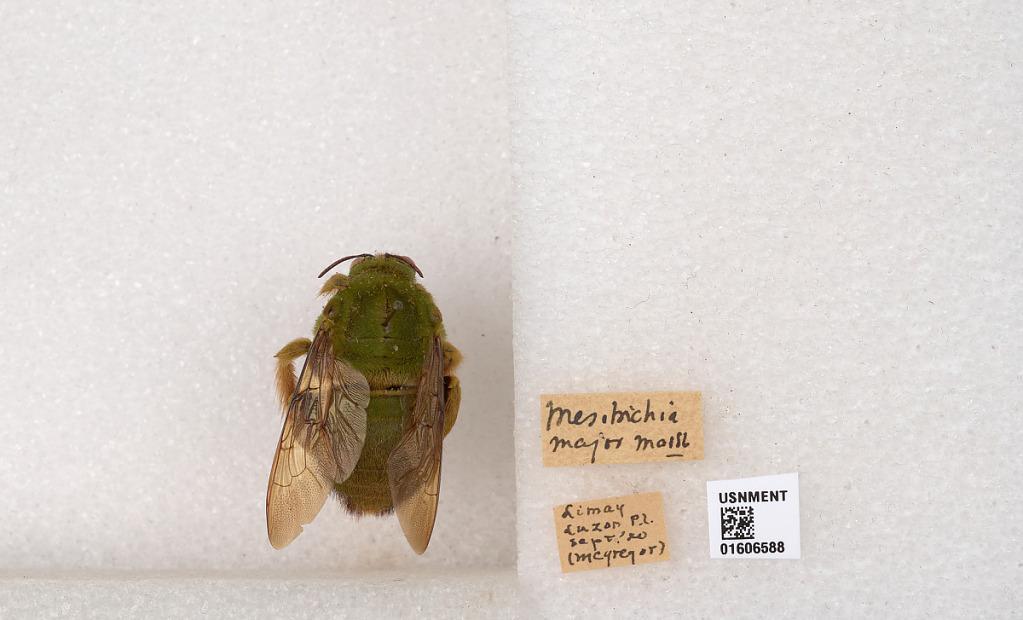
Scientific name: Xylocopa (Koptortosoma) bombiformis Smith
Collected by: McGregor
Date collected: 1920-9-1
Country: Philippines
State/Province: Central Luzon
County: Bataan
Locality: Limay
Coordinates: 14.5306, 120.563